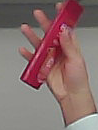
Product: loreal_shampoo